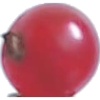
Label: redcurrant